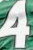
Number: 4